Tim Rollins and K.O.S.

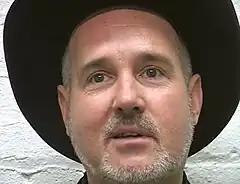
Tim Rollins

Tim Rollins (June 10, 1955 – December 22, 2017) was an American artist who together with the art collaborative K.O.S. formed the art-group Tim Rollins and K.O.S (Kids of Survival).